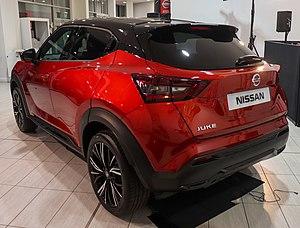
Le Juke est un véhicule de la catégorie crossover du constructeur automobile japonais Nissan. Il est vendu en Europe, en Amérique du Nord ainsi qu'au Japon où il conserve la même appellation. Ce modèle est produit sur plusieurs site en Grande-Bretagne, au Japon, au Mexique, et en Indonésie.